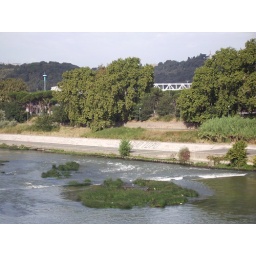
Previous Olympic stadium and current Football ground for Lazio and Roma from a bridge over the Tiber